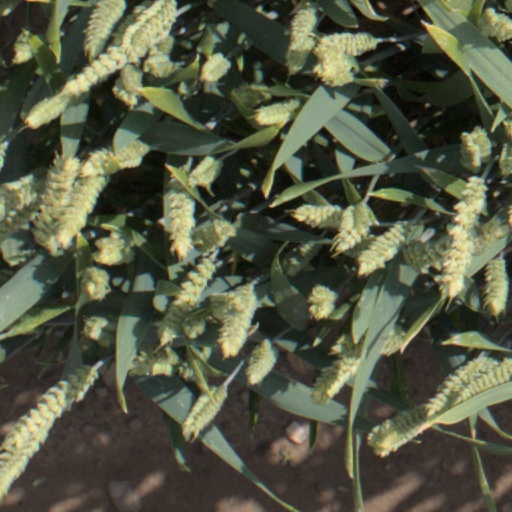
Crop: wheat